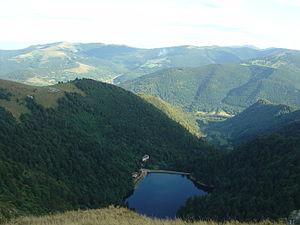
Lac de Schissrothried au pied du Hohneck et Petit Ballon au fond
Le Hohneck, troisième sommet du massif des Vosges avec 1 363 mètres d'altitude, domine la ligne de crêtes qui sépare l'Alsace de la Lorraine. Il constitue le point culminant du département des Vosges. En contrebas du sommet est aménagée la station de ski de La Bresse Hohneck. Un ballon voisin, situé à 1,5 kilomètre à l'est et culminant à 1 289 mètres, est dénommé Petit Hohneck.